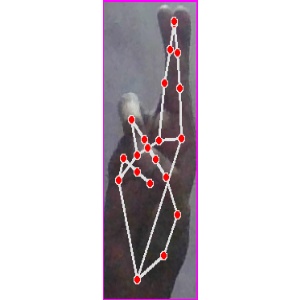
अक्षर: र